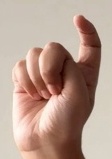
ASL sign: X